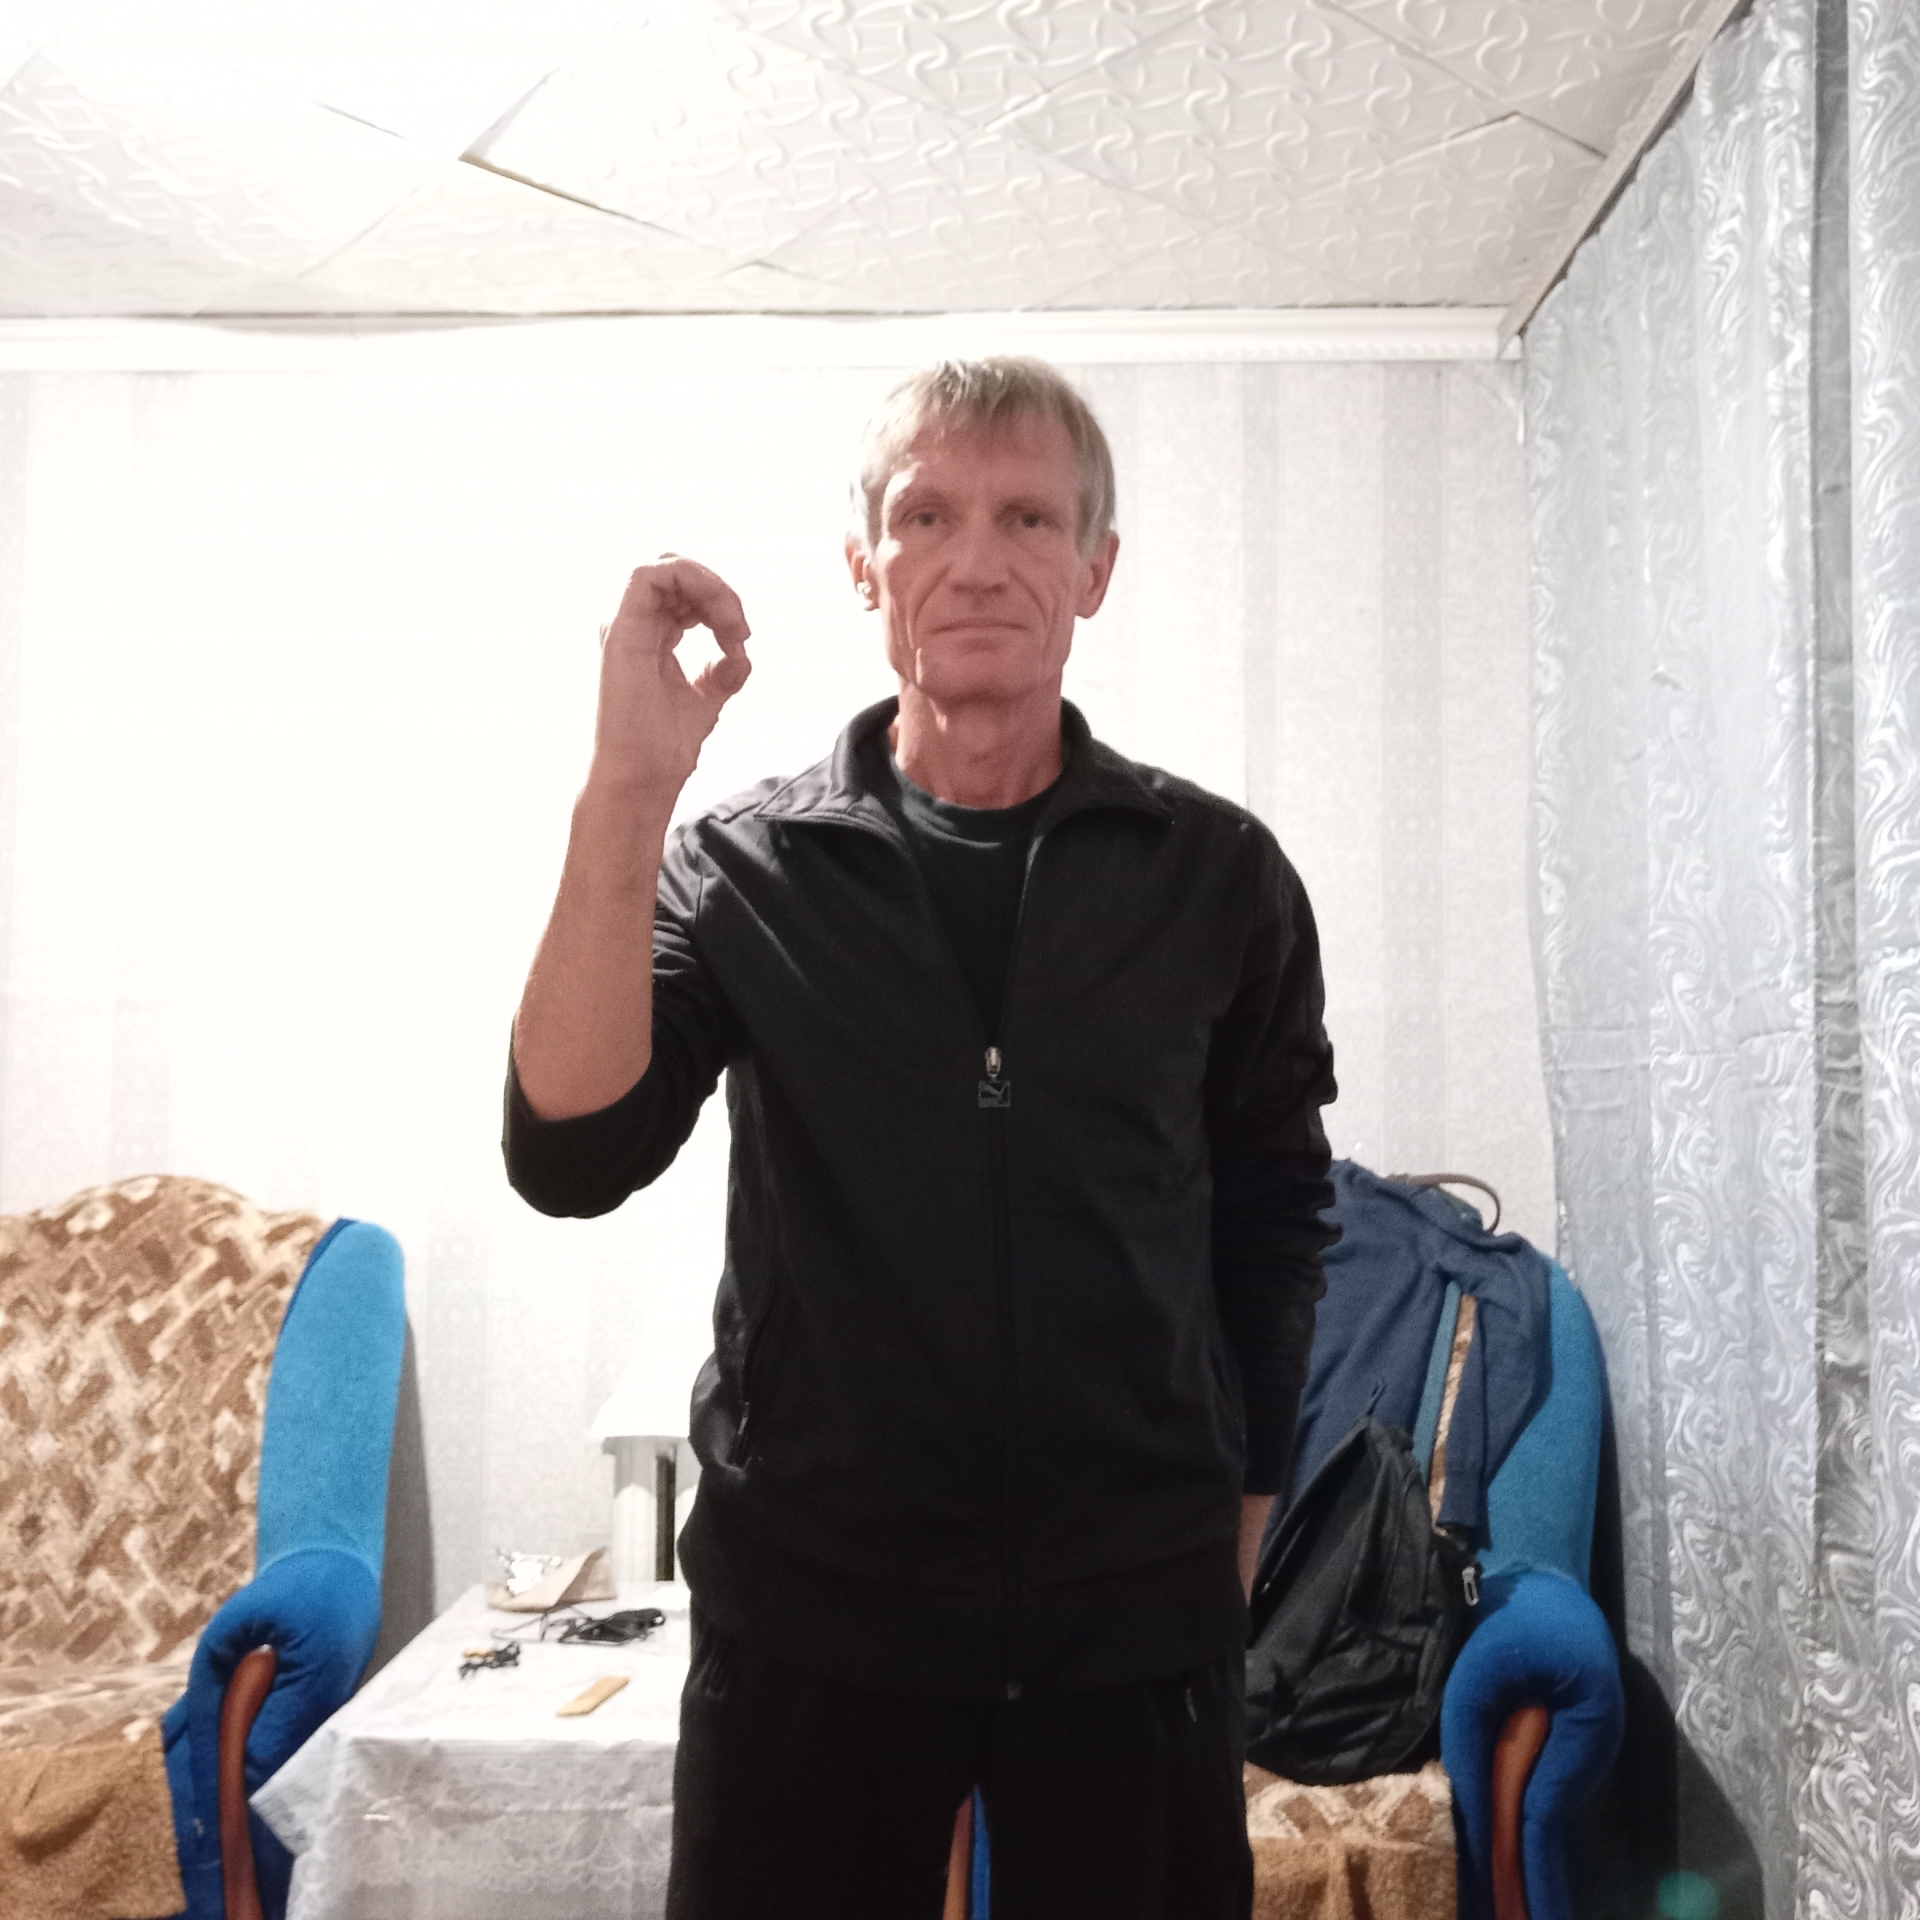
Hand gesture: grip